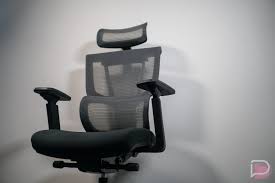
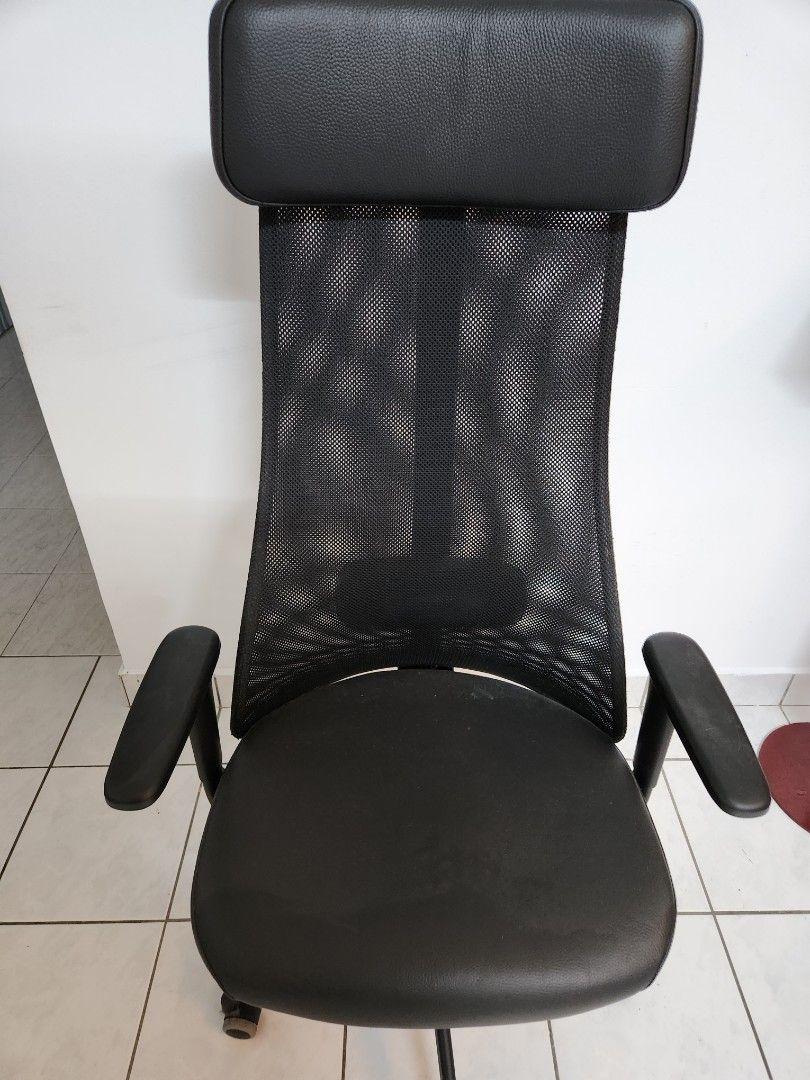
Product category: items_chair
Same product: no